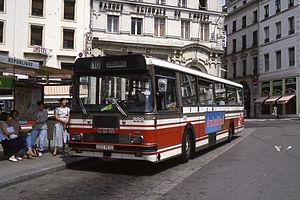
Un autobus CBM au Mans en 1986
La Société d'économie mixte des transports en commun de l'agglomération mancelle gère le réseau des transports en commun qui dessert la communauté urbaine Le Mans Métropole. Setram est par extension le nom du réseau de transports en commun du Mans. Alors que la tendance est de distinguer le nom du réseau de l'exploitant, Le Mans est resté fidèle au nom de la Setram.